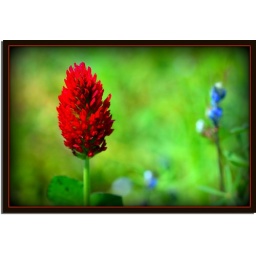
Red clover is very common in the spring.....it is grown is huge quantities to feed livestock. The red flower is very pretty